Cardboard bicycle

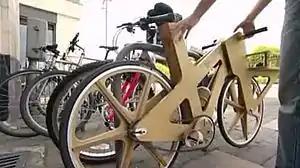
A cardboard bicycle by Phil Bridges

A cardboard bicycle is a bicycle composed mostly of cardboard. Only prototypes have been made . Reported benefits include low cost, and construction from recyclable and renewable materials. The low cost is also expected to act as a theft deterrent.